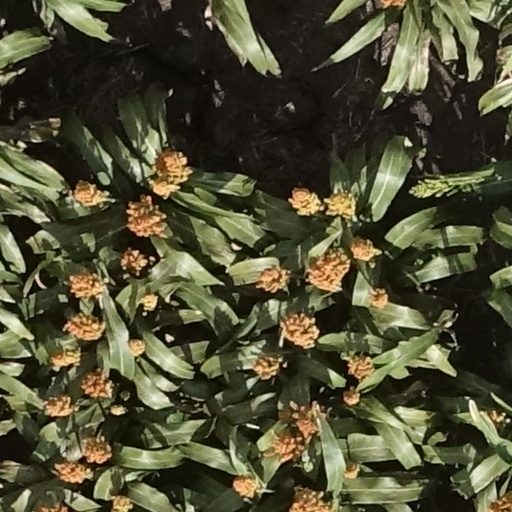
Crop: sorghum